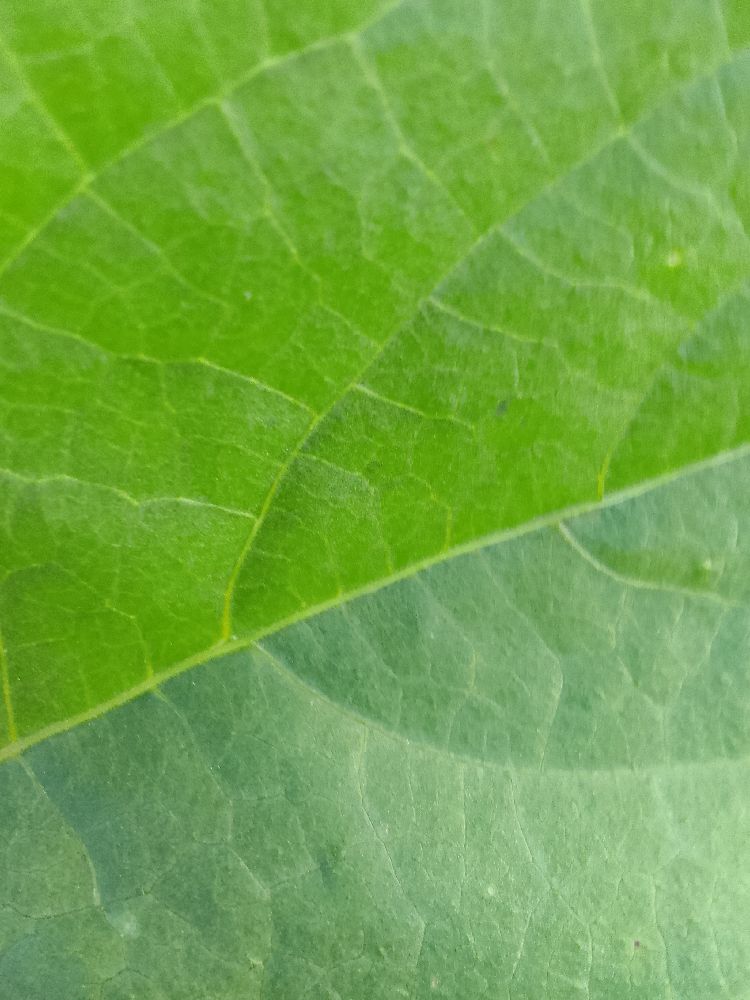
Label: healthy